Storm King Art Center

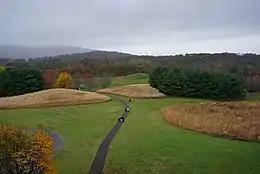
Storm King grounds

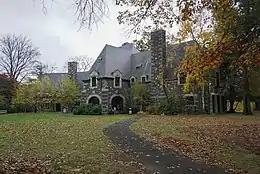
Museum building

Storm King Art Center, commonly called Storm King and named for nearby Storm King Mountain, is an open-air museum in New Windsor, New York. It contains perhaps the largest collection of contemporary outdoor sculptures in the United States. Founded in 1960 by Ralph E. Ogden as a museum for Hudson River School paintings, it soon became a major sculpture venue with works from some of the most acclaimed artists of the 20th century. The site covers about , and is located about a one-hour drive north of Manhattan.